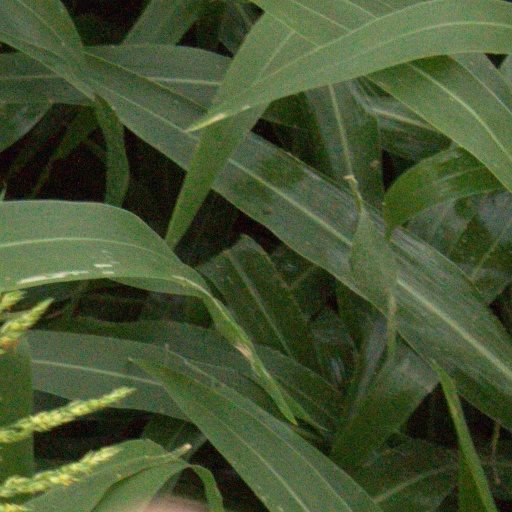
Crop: sorghum